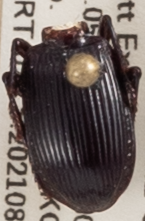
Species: Pterostichus rostratus
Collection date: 2021-08-11
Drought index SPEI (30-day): -0.064
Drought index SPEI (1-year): -1.01
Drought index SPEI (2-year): -0.492